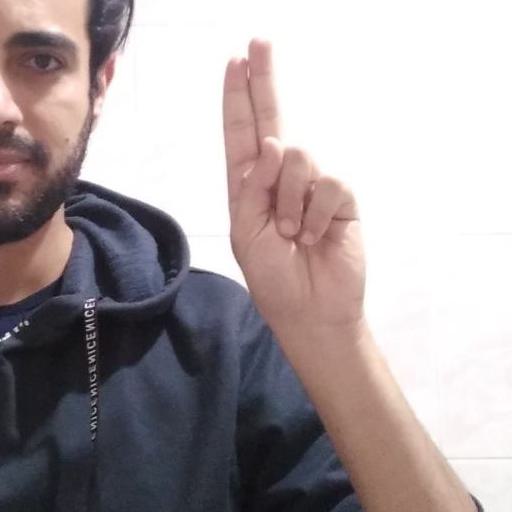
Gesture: two_up